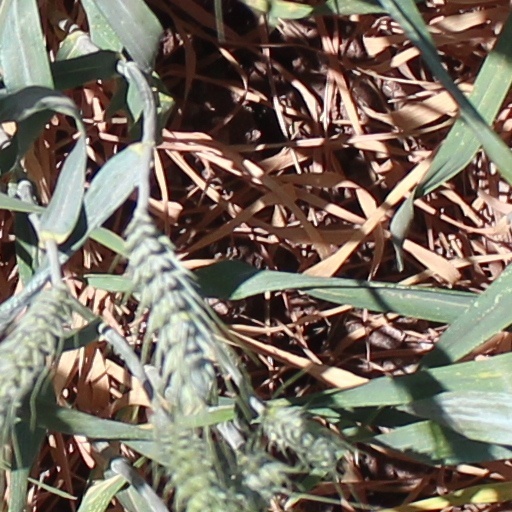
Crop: wheat